Philippine Airlines Flight 116

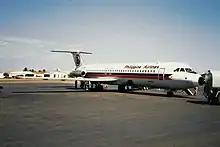
A Philippine Airlines BAC 1-11, similar to the one involved

Philippine Airlines Flight 116 was a domestic flight operated by Philippine Airlines that departed from Francisco Bangoy International Airport in Davao to Manila International Airport. On May 21, 1976, six passengers stormed the plane and diverted it to Zamboanga Airport where it was met by the military and the police. Negotiations between the hijackers and the police continued until May 23, 1976, when authorities attempted to storm the plane. A gun battle broke out and grenades were thrown, setting it on fire. 10 passengers and 3 of the 6 hijackers died in the storming.